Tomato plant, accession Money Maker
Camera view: bottom (45 deg); turntable rotation: 300 degrees
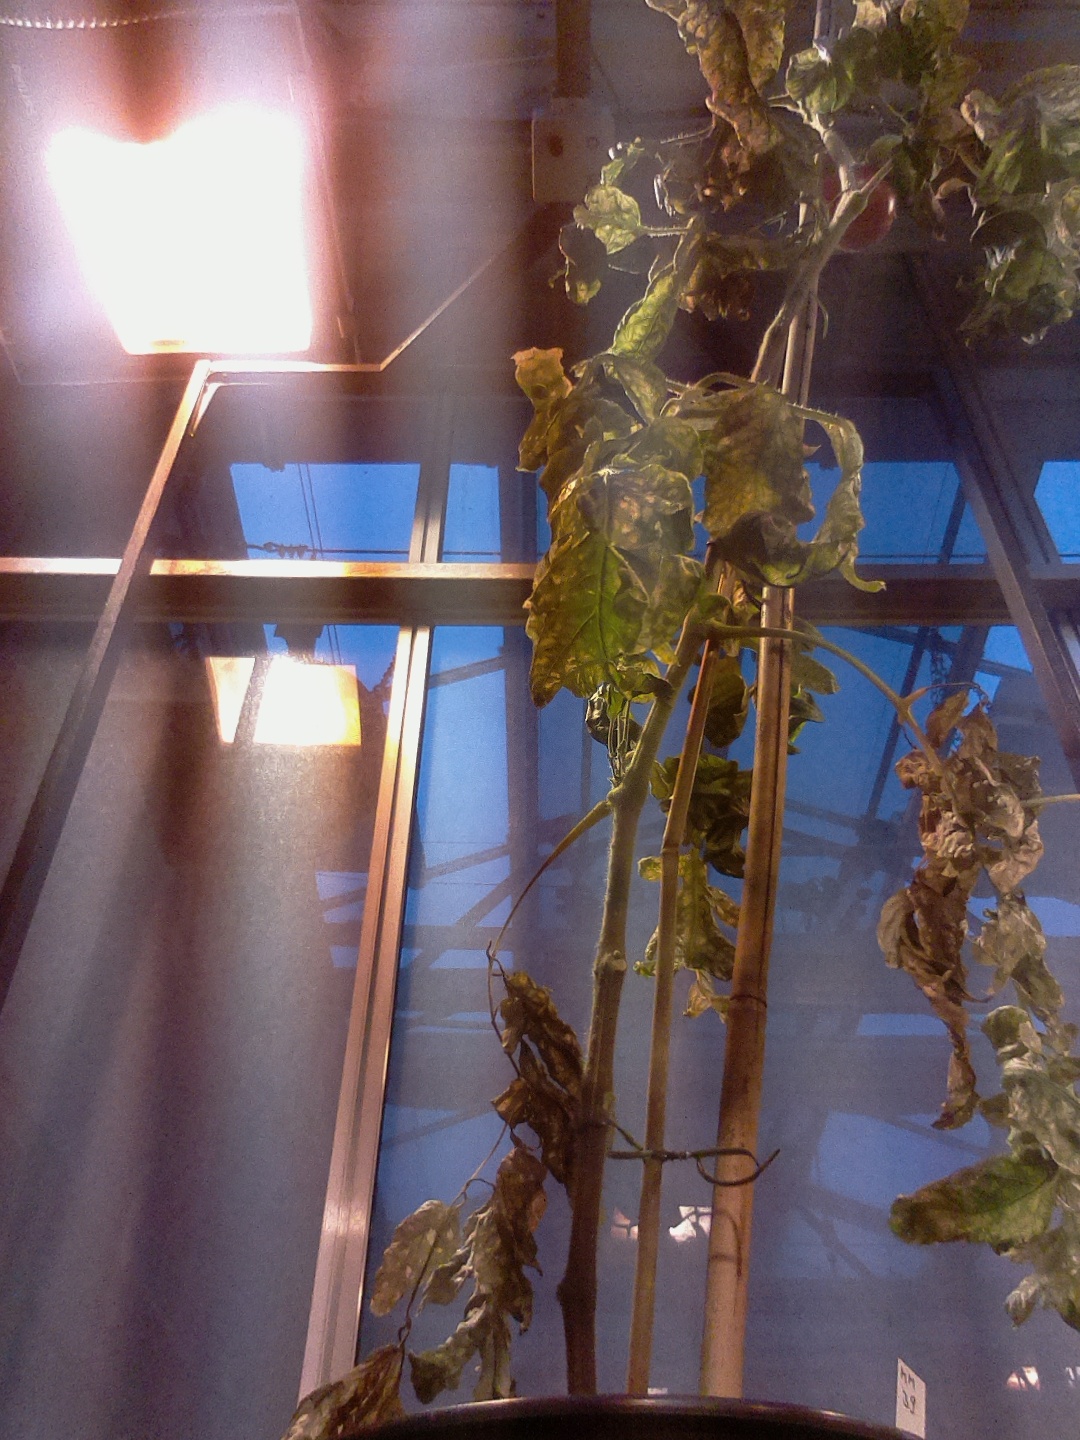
BBCH growth stage 81: 10%-20% of fruits show typical fully ripe color